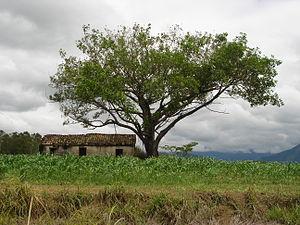
Pindamonhangaba est une ville brésilienne de l'État de São Paulo. Sa population était estimée à 147 034 habitants en 2010. La municipalité s'étend sur 730 km².